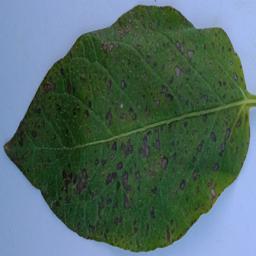
Etiqueta: Tizon_Temprano